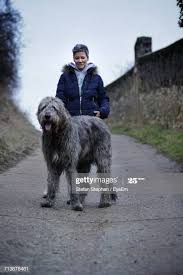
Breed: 224-n000039-Irish_wolfhound